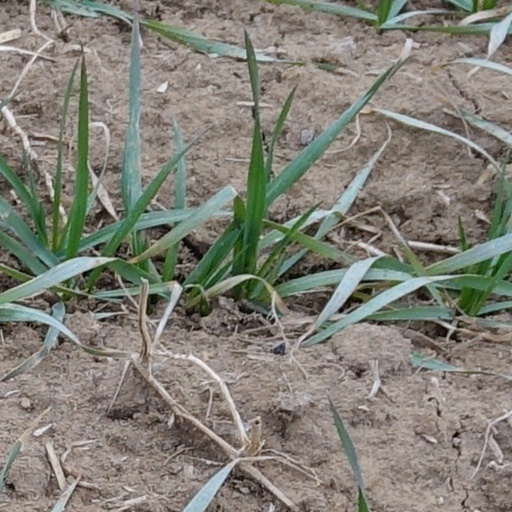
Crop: wheat